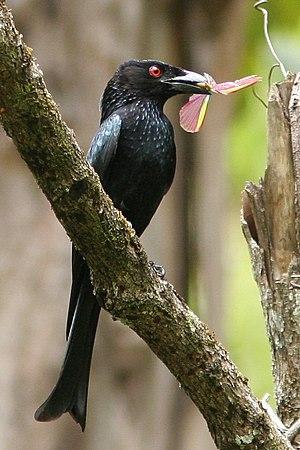
Le Drongo pailleté est une espèce d'oiseau de la famille des Dicruridae.